Zulay Henao

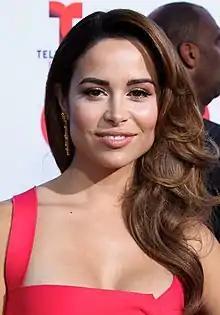
Henao at the 2013 Alma Awards

Zulay Henao (born March 22, 1979) is a Colombian-American film and television actress. Since first appearing in the 2005 independent production "Film 101", she has appeared in numerous films and single episodes of television series, as well as appearing as a series regular in "Love Thy Neighbor" (2013), "If Loving You Is Wrong" (2014–2020), and a recurring role in "The Oath" (2019).